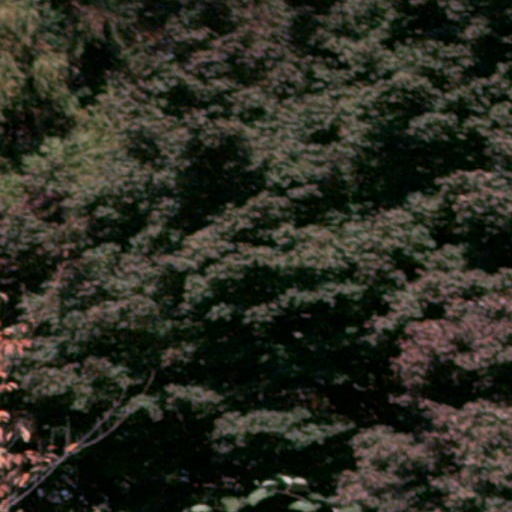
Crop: cassava